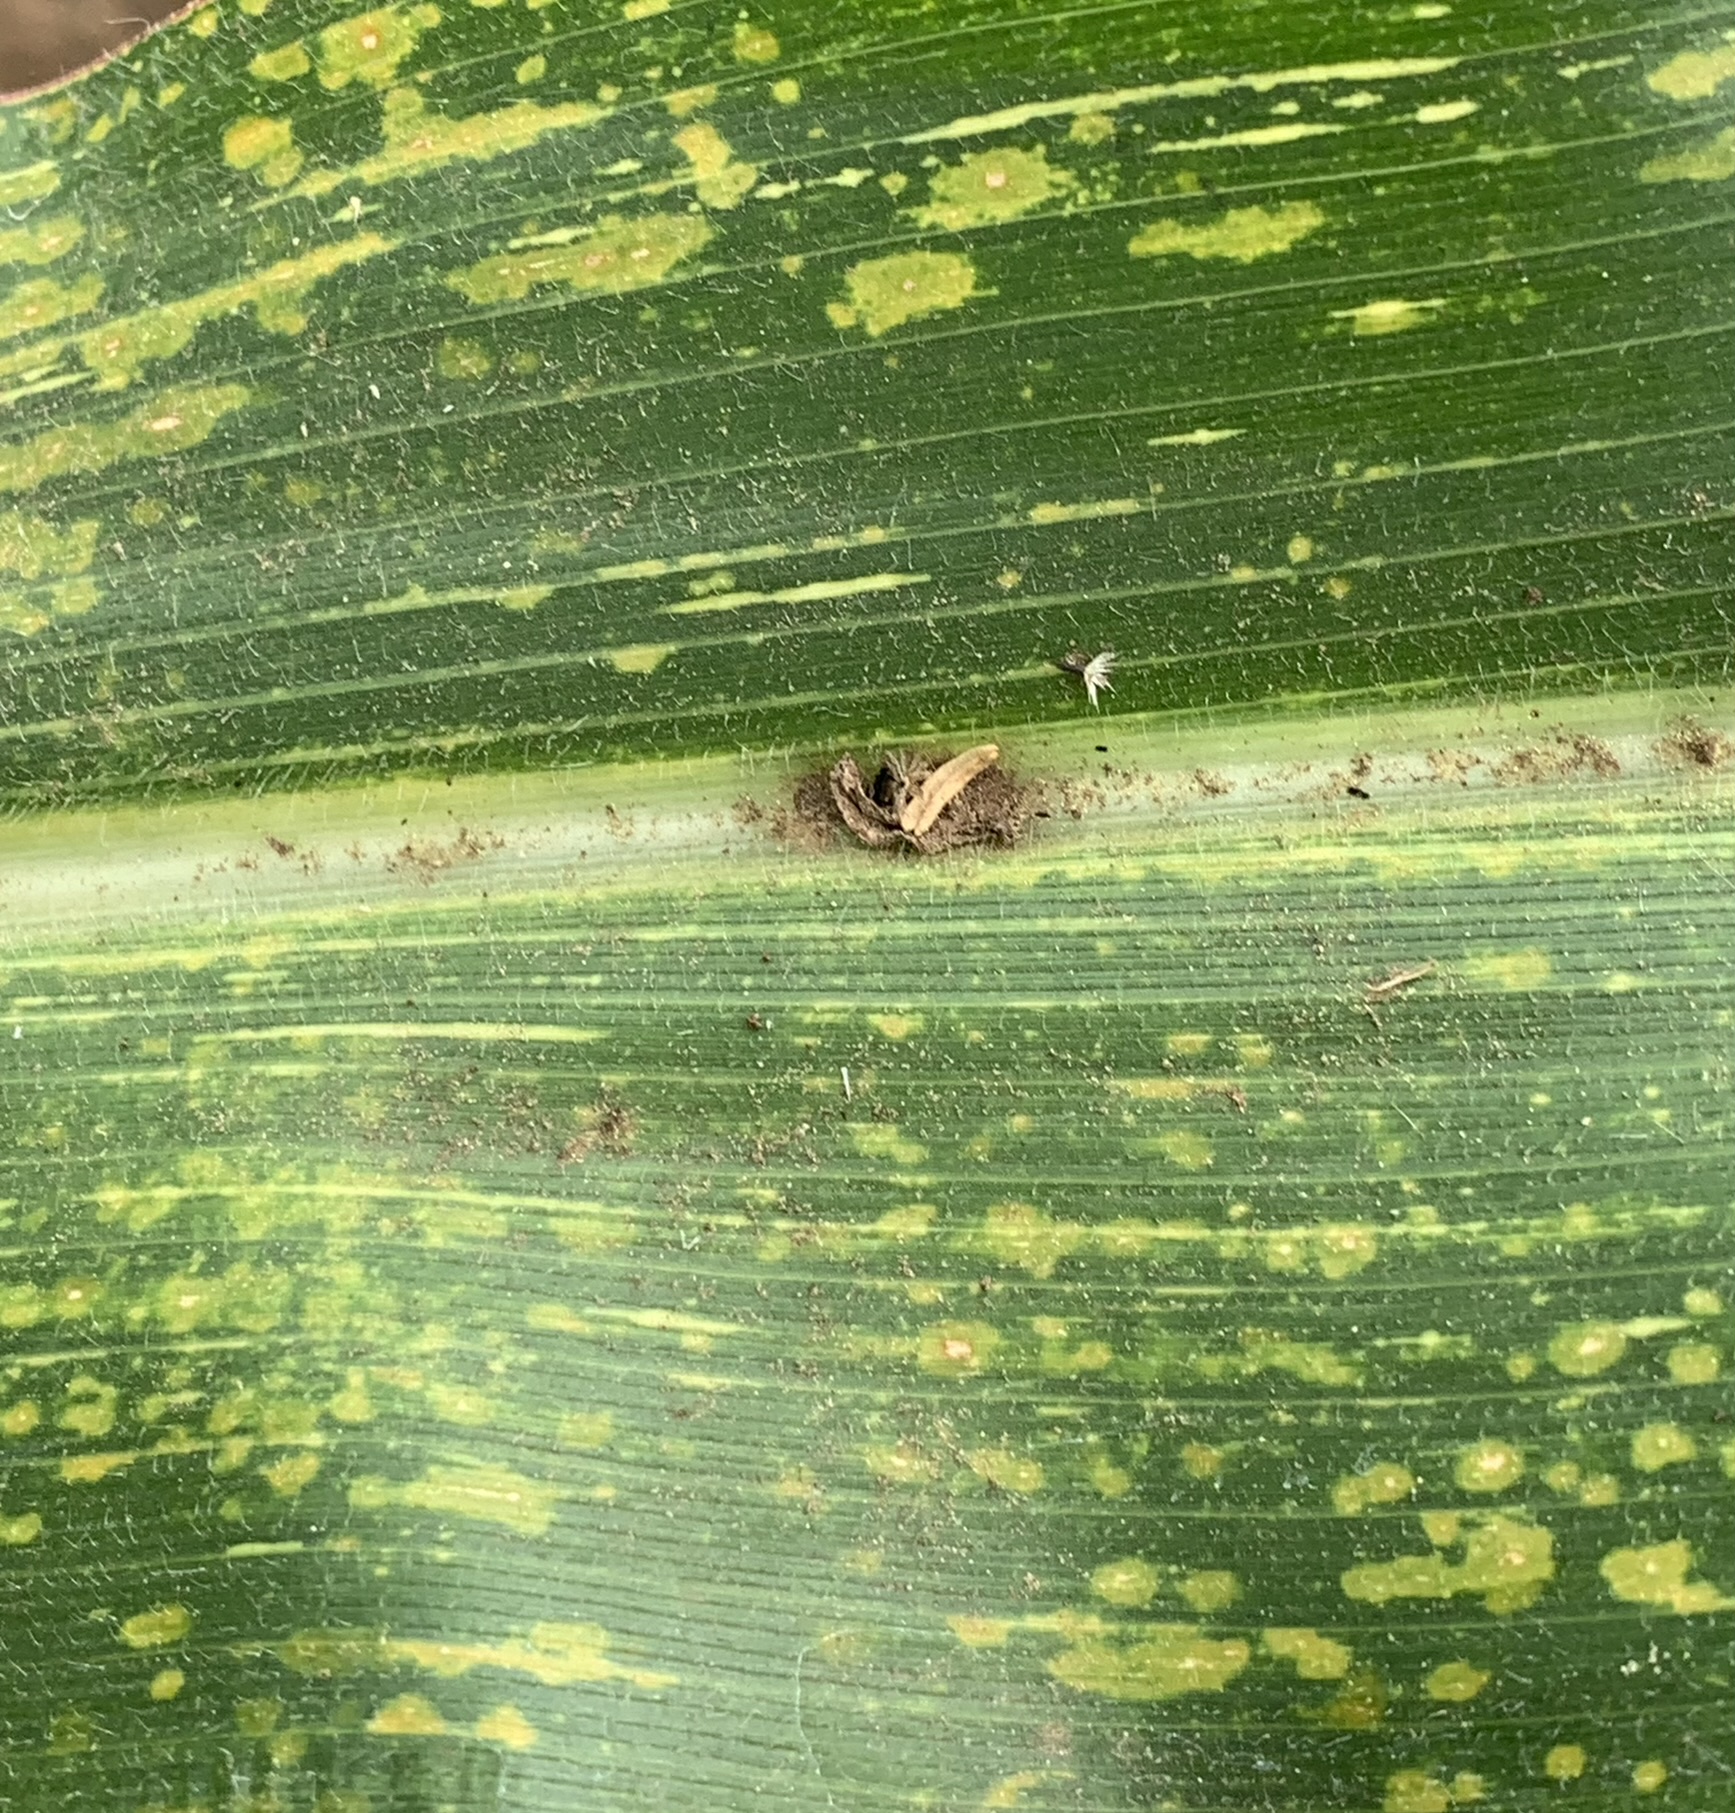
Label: MLN